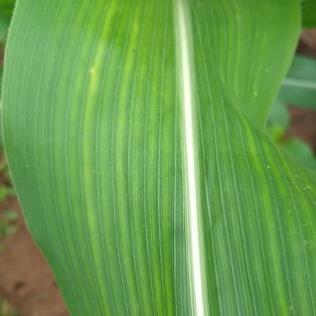
Crop: Maize
Condition: stripe-d